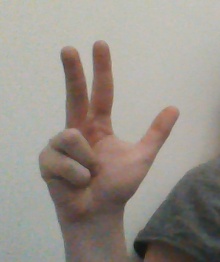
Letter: al